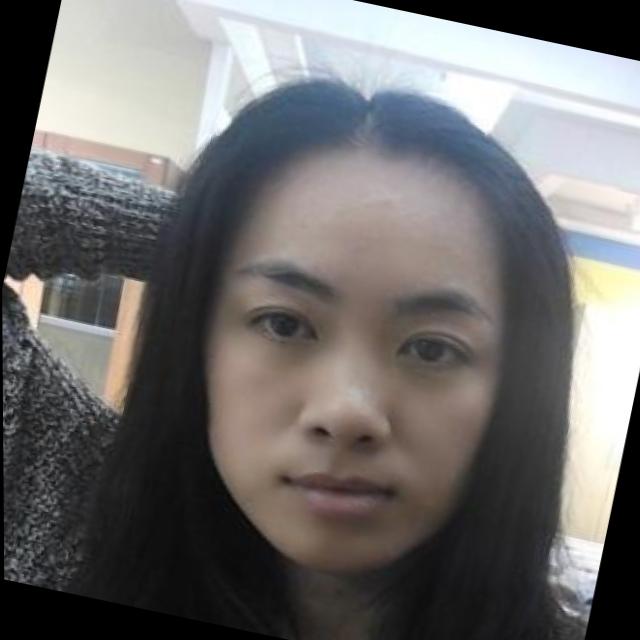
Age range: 21-44